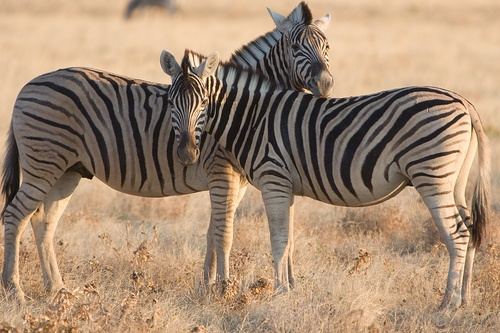
Two zebras are standing in a field with tall grass.
Two zebra stand near each other in tall brown grass.
Two zebra standing next to each other on a field.
Two zebras get close to each other on a grassy plain.
two giraffes standing neck in neck with each other